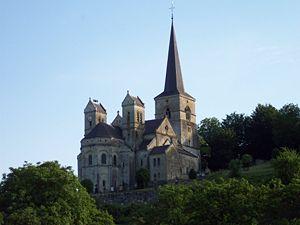
Les côtes de Meuse sont situées à l'ouest de la Lorraine. La plus grande partie des côtes fait partie du parc naturel régional de Lorraine.